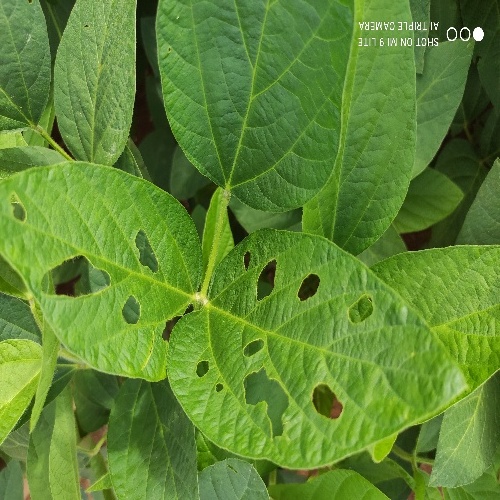
Label: Caterpillar